Chris Collins (New York politician)

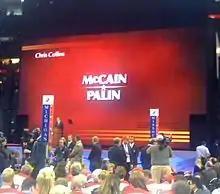
Collins speaking at the 2008 Republican National Convention

When Collins became Erie County Executive, he inherited from his Republican predecessor, Joel Giambra, a nearly bankrupt county that had state-imposed fiscal control with a budget of $1.2 billion.